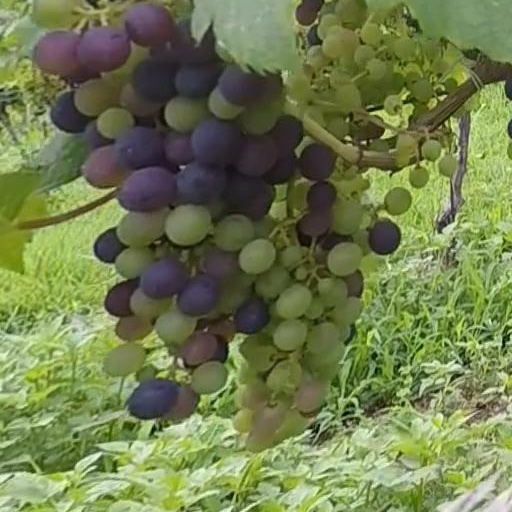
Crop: grape